Shire of Avon

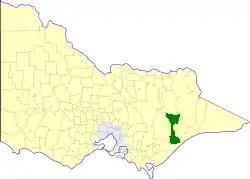
Location in Victoria

The Shire of Avon was a local government area about north of Sale, the major regional centre in central Gippsland, Victoria, Australia. The shire covered an area of , and existed from 1864 until 1994.